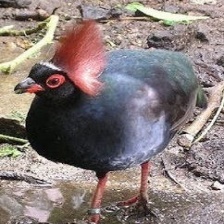
Species: CRESTED WOOD PARTRIDGE
Scientific name: ROLLULUS ROULOUL
ImageNet parent category: partridge